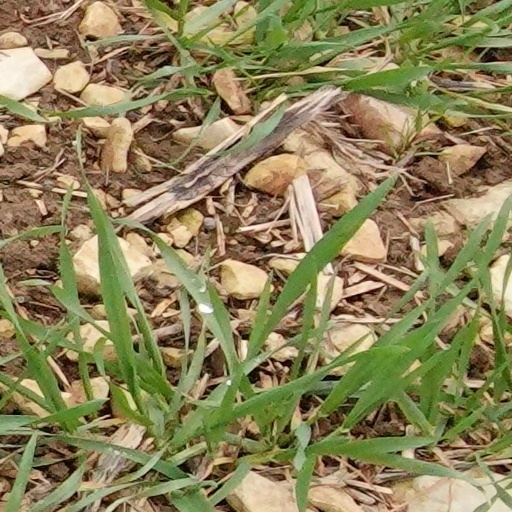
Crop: wheat